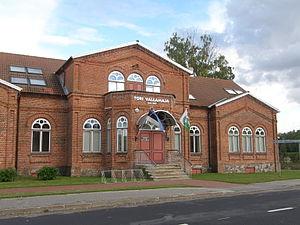
La commune de Tori est une municipalité rurale estonienne du Pärnumaa qui s’étend sur 282,1 km². Sa population est de 2 270 habitants.